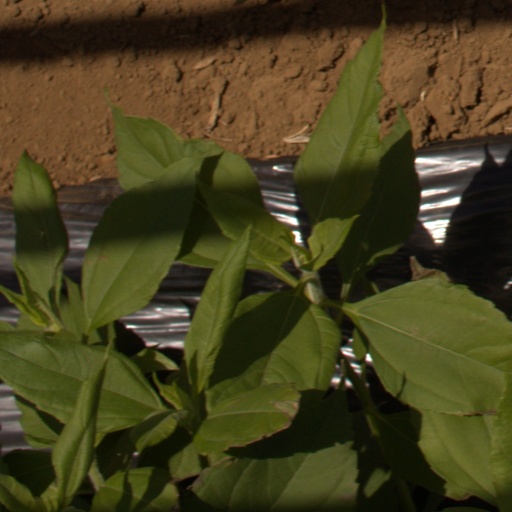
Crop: Jerusalem artichoke